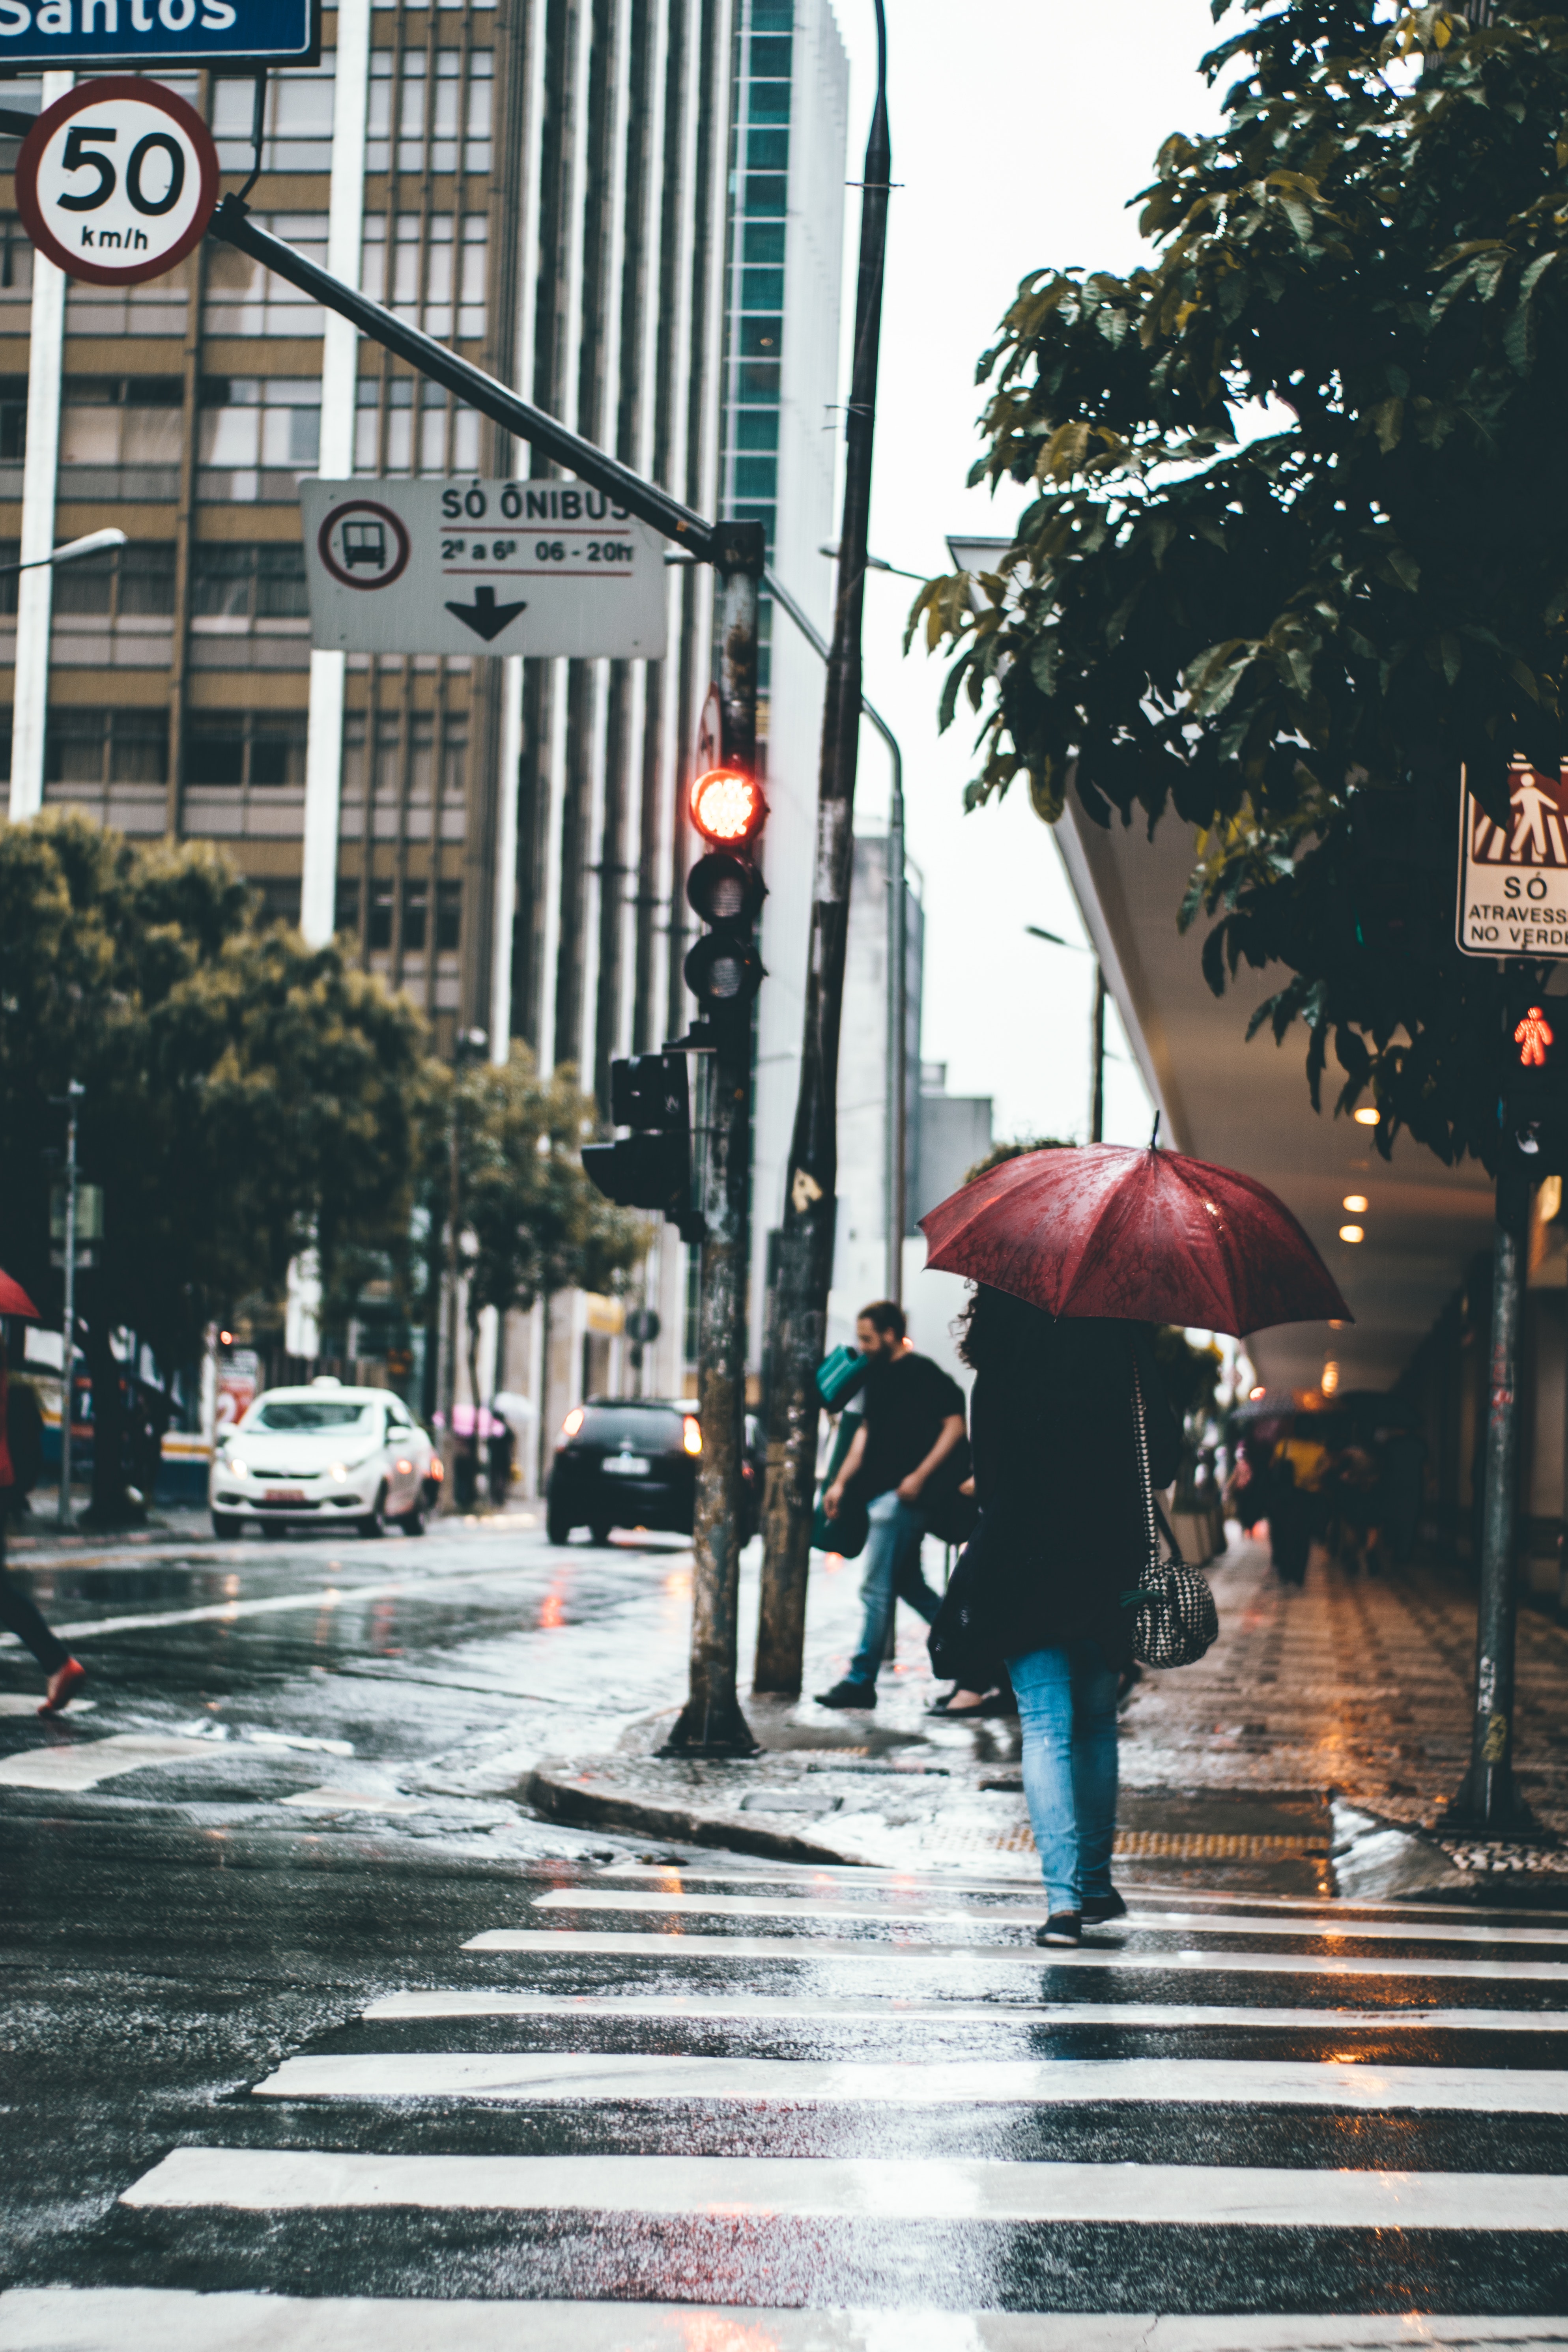
street, urban area, pedestrian, road, lighting, snapshot, rain, infrastructure, city, tree, umbrella, light fixture, reflection, photography, downtown, sidewalk, architecture, pedestrian crossing, street light, traffic light, road surface, plant, lane, fashion accessory, night, window, nonbuilding structure, vehicle, interior design